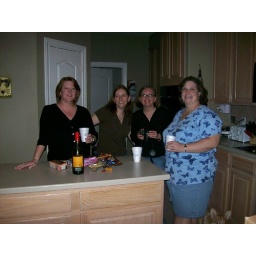
4 girls in kitchen